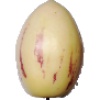
Label: Pepino 1